Themistocles

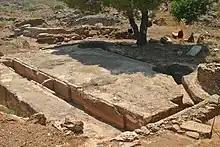
A sluicing tank for silver ore, excavated at Laurium, Attica

Themistocles probably turned 30 in 494 BC, which qualified him to become an archon, the highest of the magistracies in Athens. On the back of his popularity, he evidently decided to run for this office and was elected Archon Eponymous, the highest government office in the following year (493 BC). Themistocles's archonship saw the beginnings of a major theme in his career; the advancement of Athenian sea-power. Under his guidance, the Athenians began the building of a new port at Piraeus, to replace the existing facilities at Phalerum. Although further away from Athens, Piraeus offered three natural harbours, and could be easily fortified. Since Athens was to become an essentially maritime power during the 5th century BC, Themistocles's policies were to have huge significance for the future of Athens, and indeed Greece. In advancing naval power, Themistocles was probably advocating a course of action he thought essential for the long-term prospects of Athens. However, as Plutarch implies, since naval power relied on the mass mobilisation of the common citizens ("thetes") as rowers, such a policy put more power into the hands of average Athenians—and thus into Themistocles's own hands.